Francis E. Warren Air Force Base

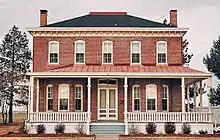
Former U.S. Army residence of General John J. Pershing at Warren AFB

From 1913 to 1916, during the Mexican Revolution, post artillery units were stationed along the border to prevent the struggle from coming onto American soil. During World War I, the post served as a mobilization point and training facility for field artillery and cavalry groups. As World War I began, Fort Russell had become one of the largest military posts in the United States.